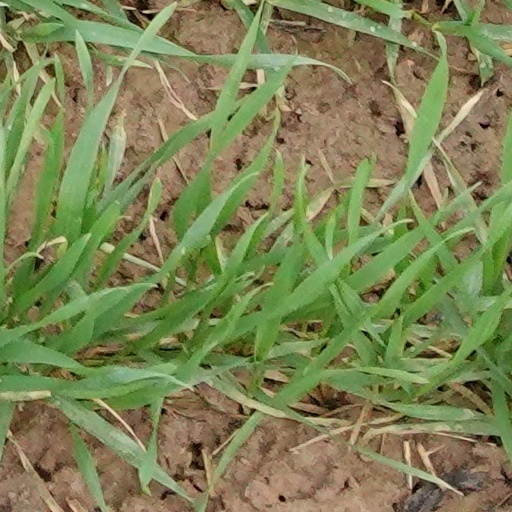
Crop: wheat